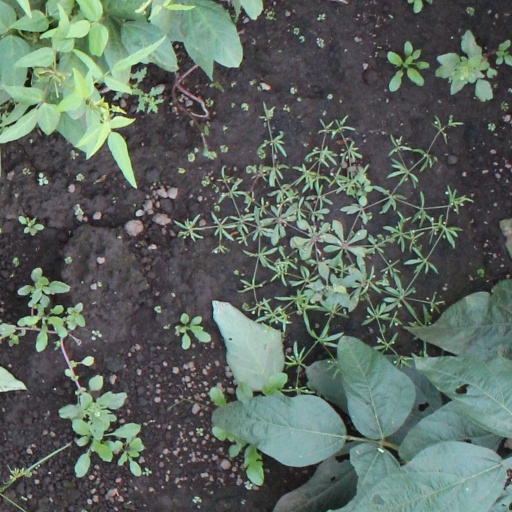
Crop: soybean